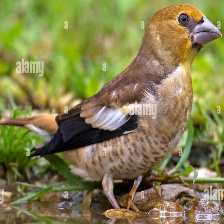
Species: HAWFINCH
Scientific name: COCCOTHRAUSTES COCCOTHRAUSTES